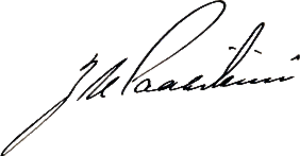
Juho Kusti Paasikivi
underskrift
Juho Kusti Paasikivi var Finlands 7. præsident. Han havde tidligere været Statsminister i Finland, og var generelt en indflydelsesrig person i finsk økonomi og politik i over 50 år. Han huskes som den der var hovedarkitekten bag Finlands udenrigspolitik efter 2. Verdenskrig.